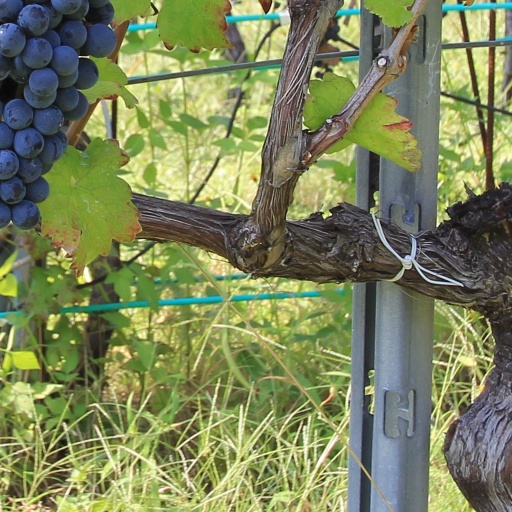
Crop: grape